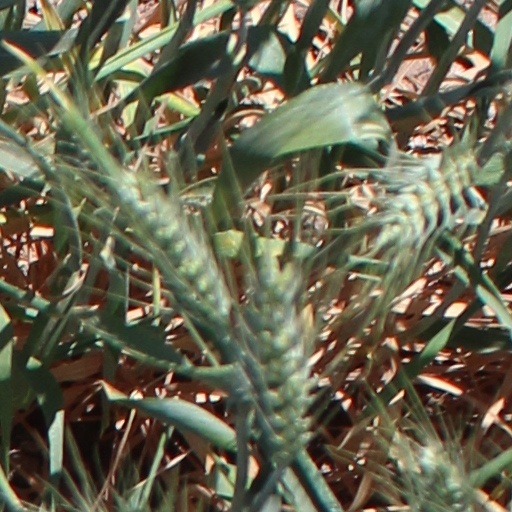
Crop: wheat